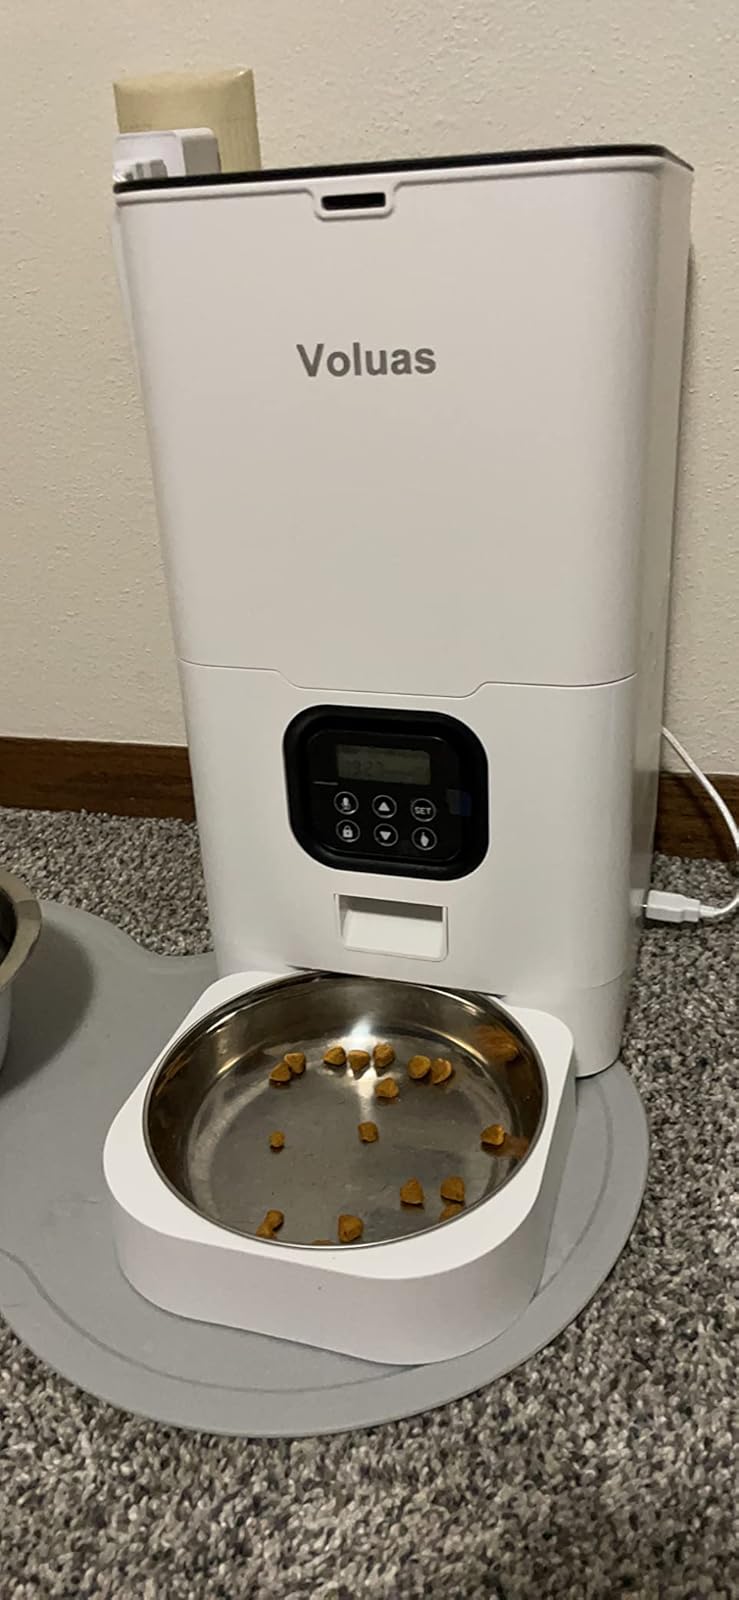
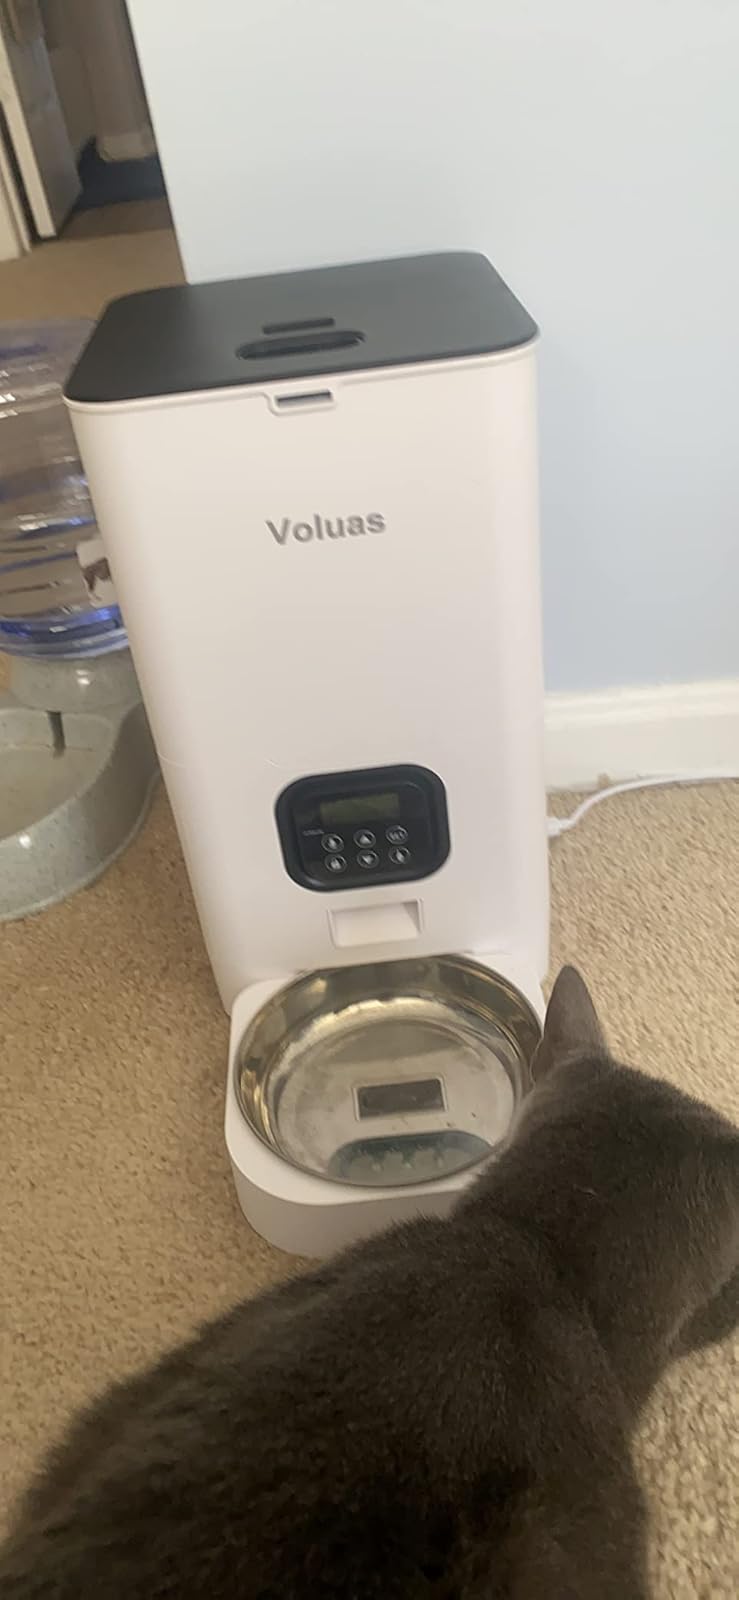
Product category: items_feeder
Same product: yes